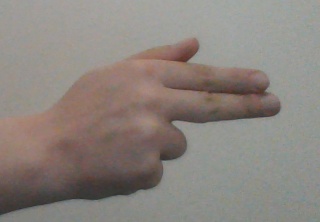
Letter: ghain